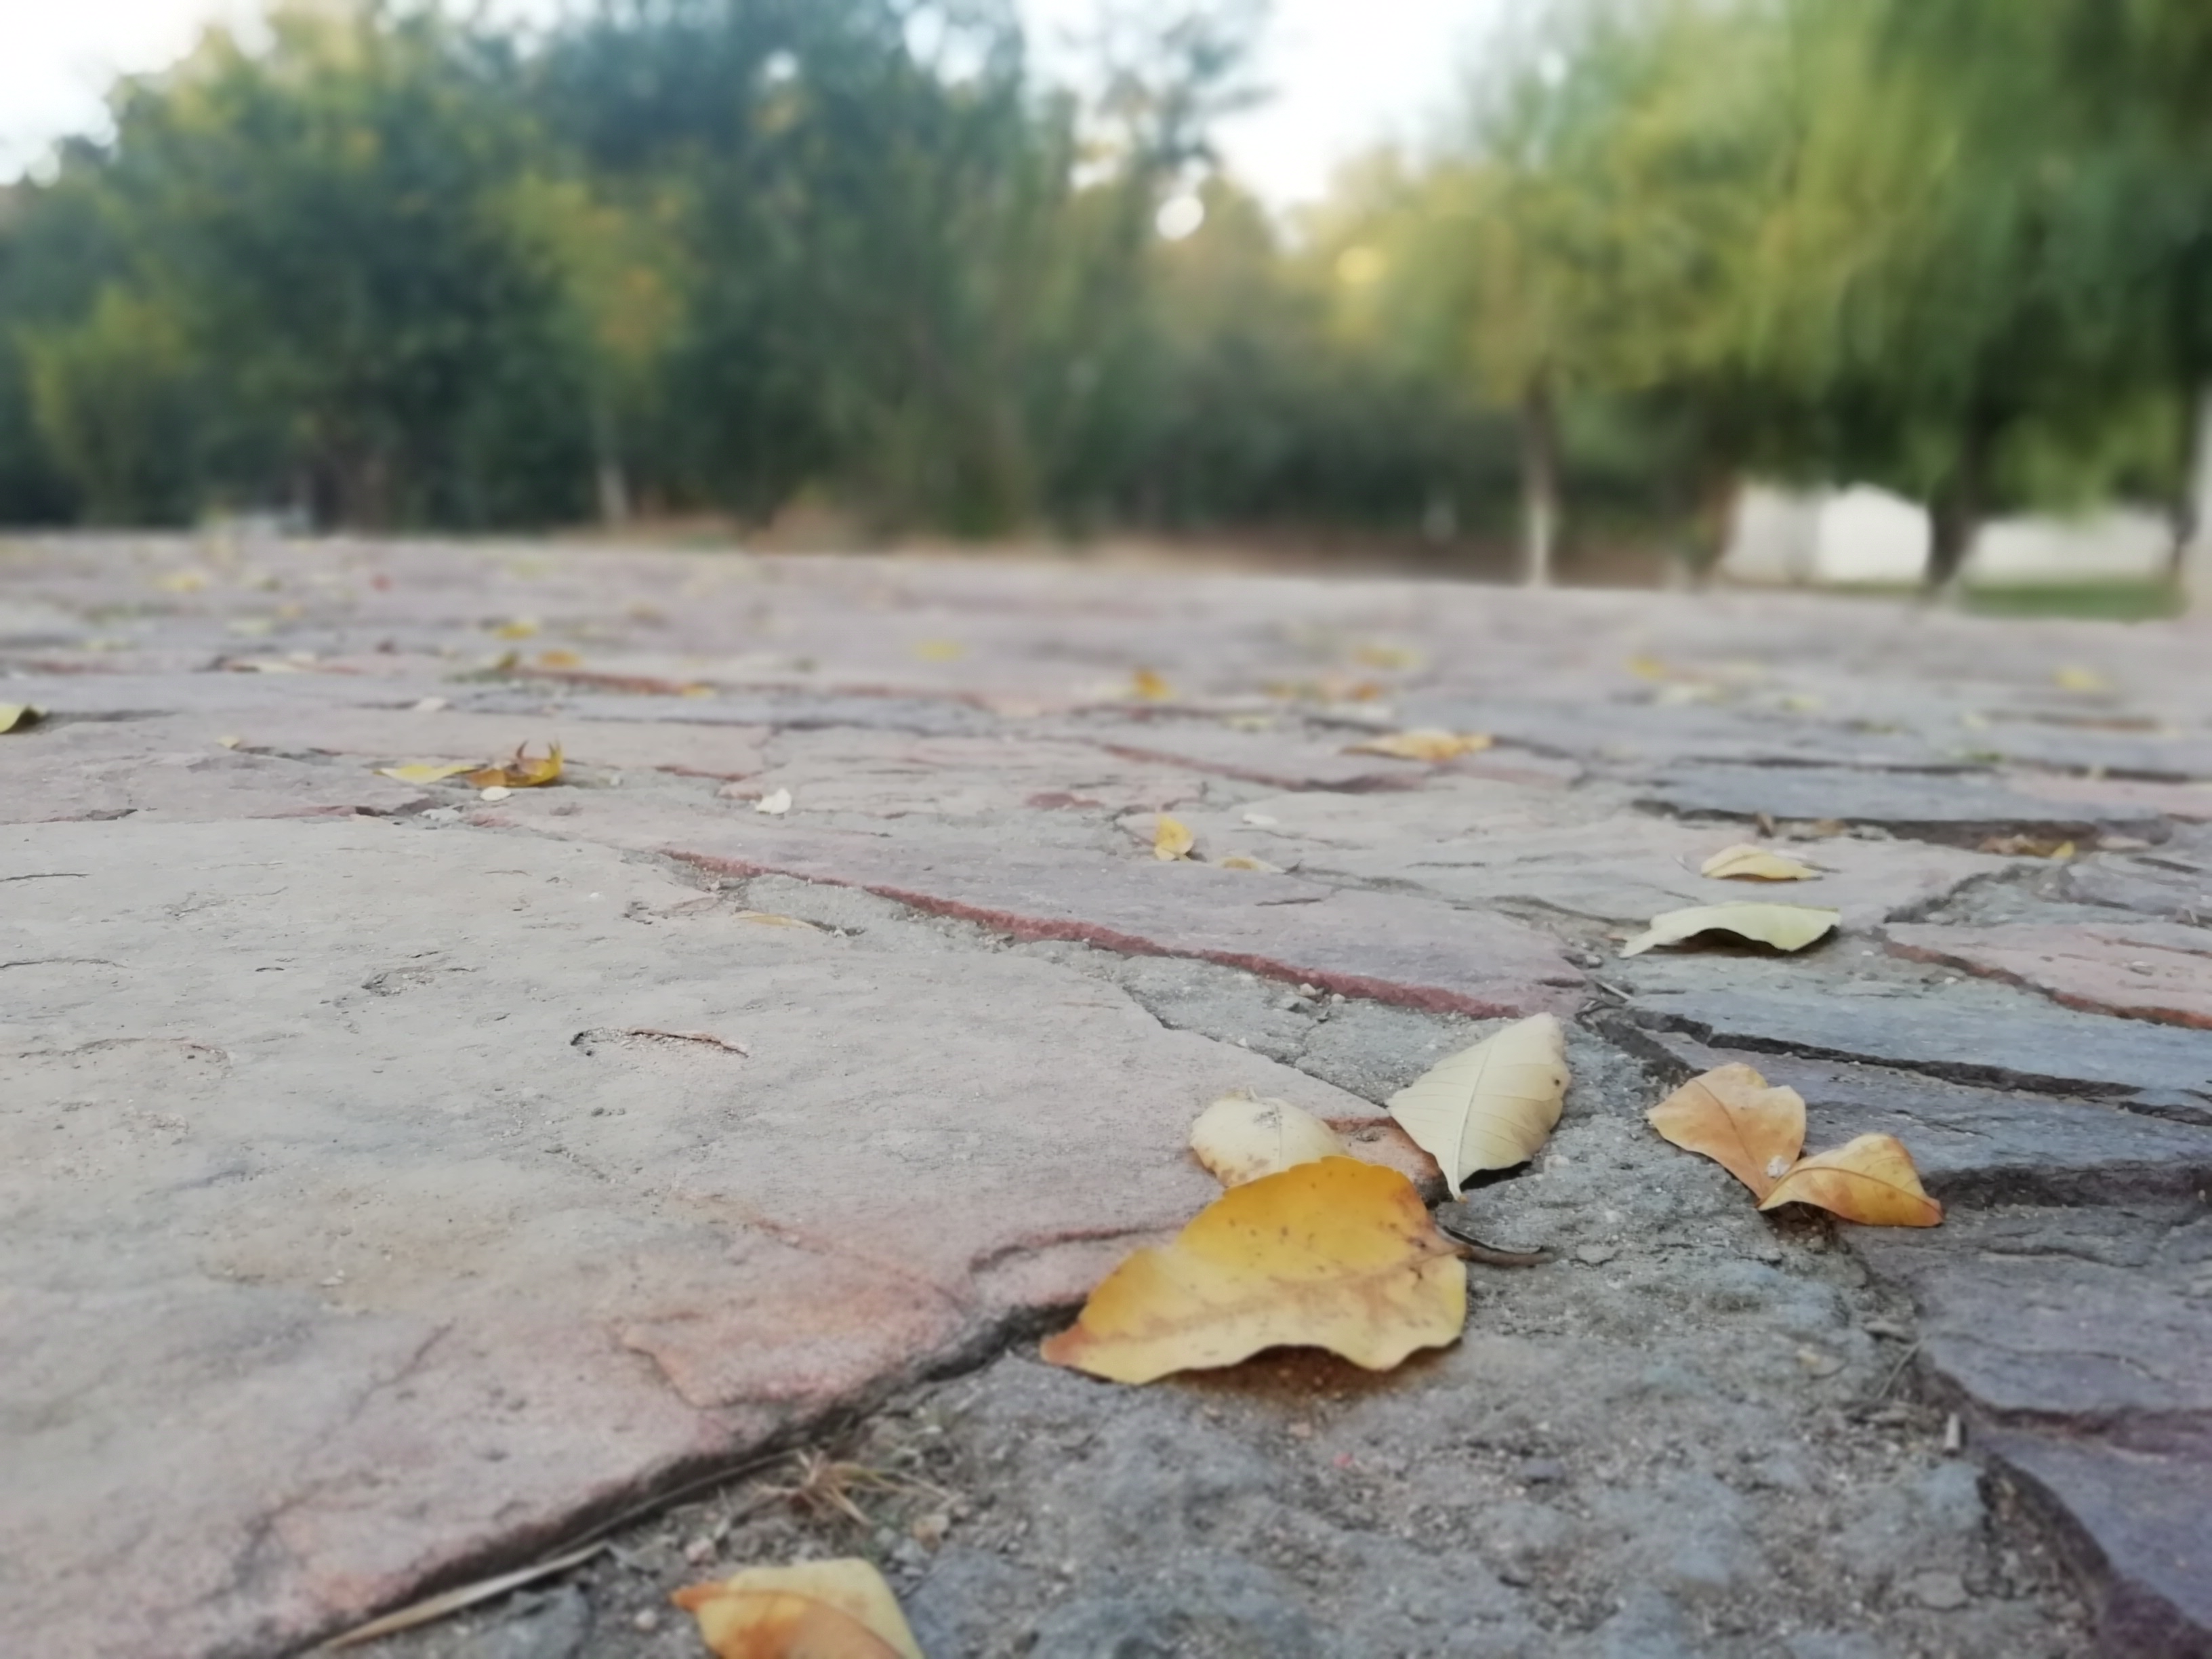
the leaves, leaf, asphalt, road surface, grass, tree